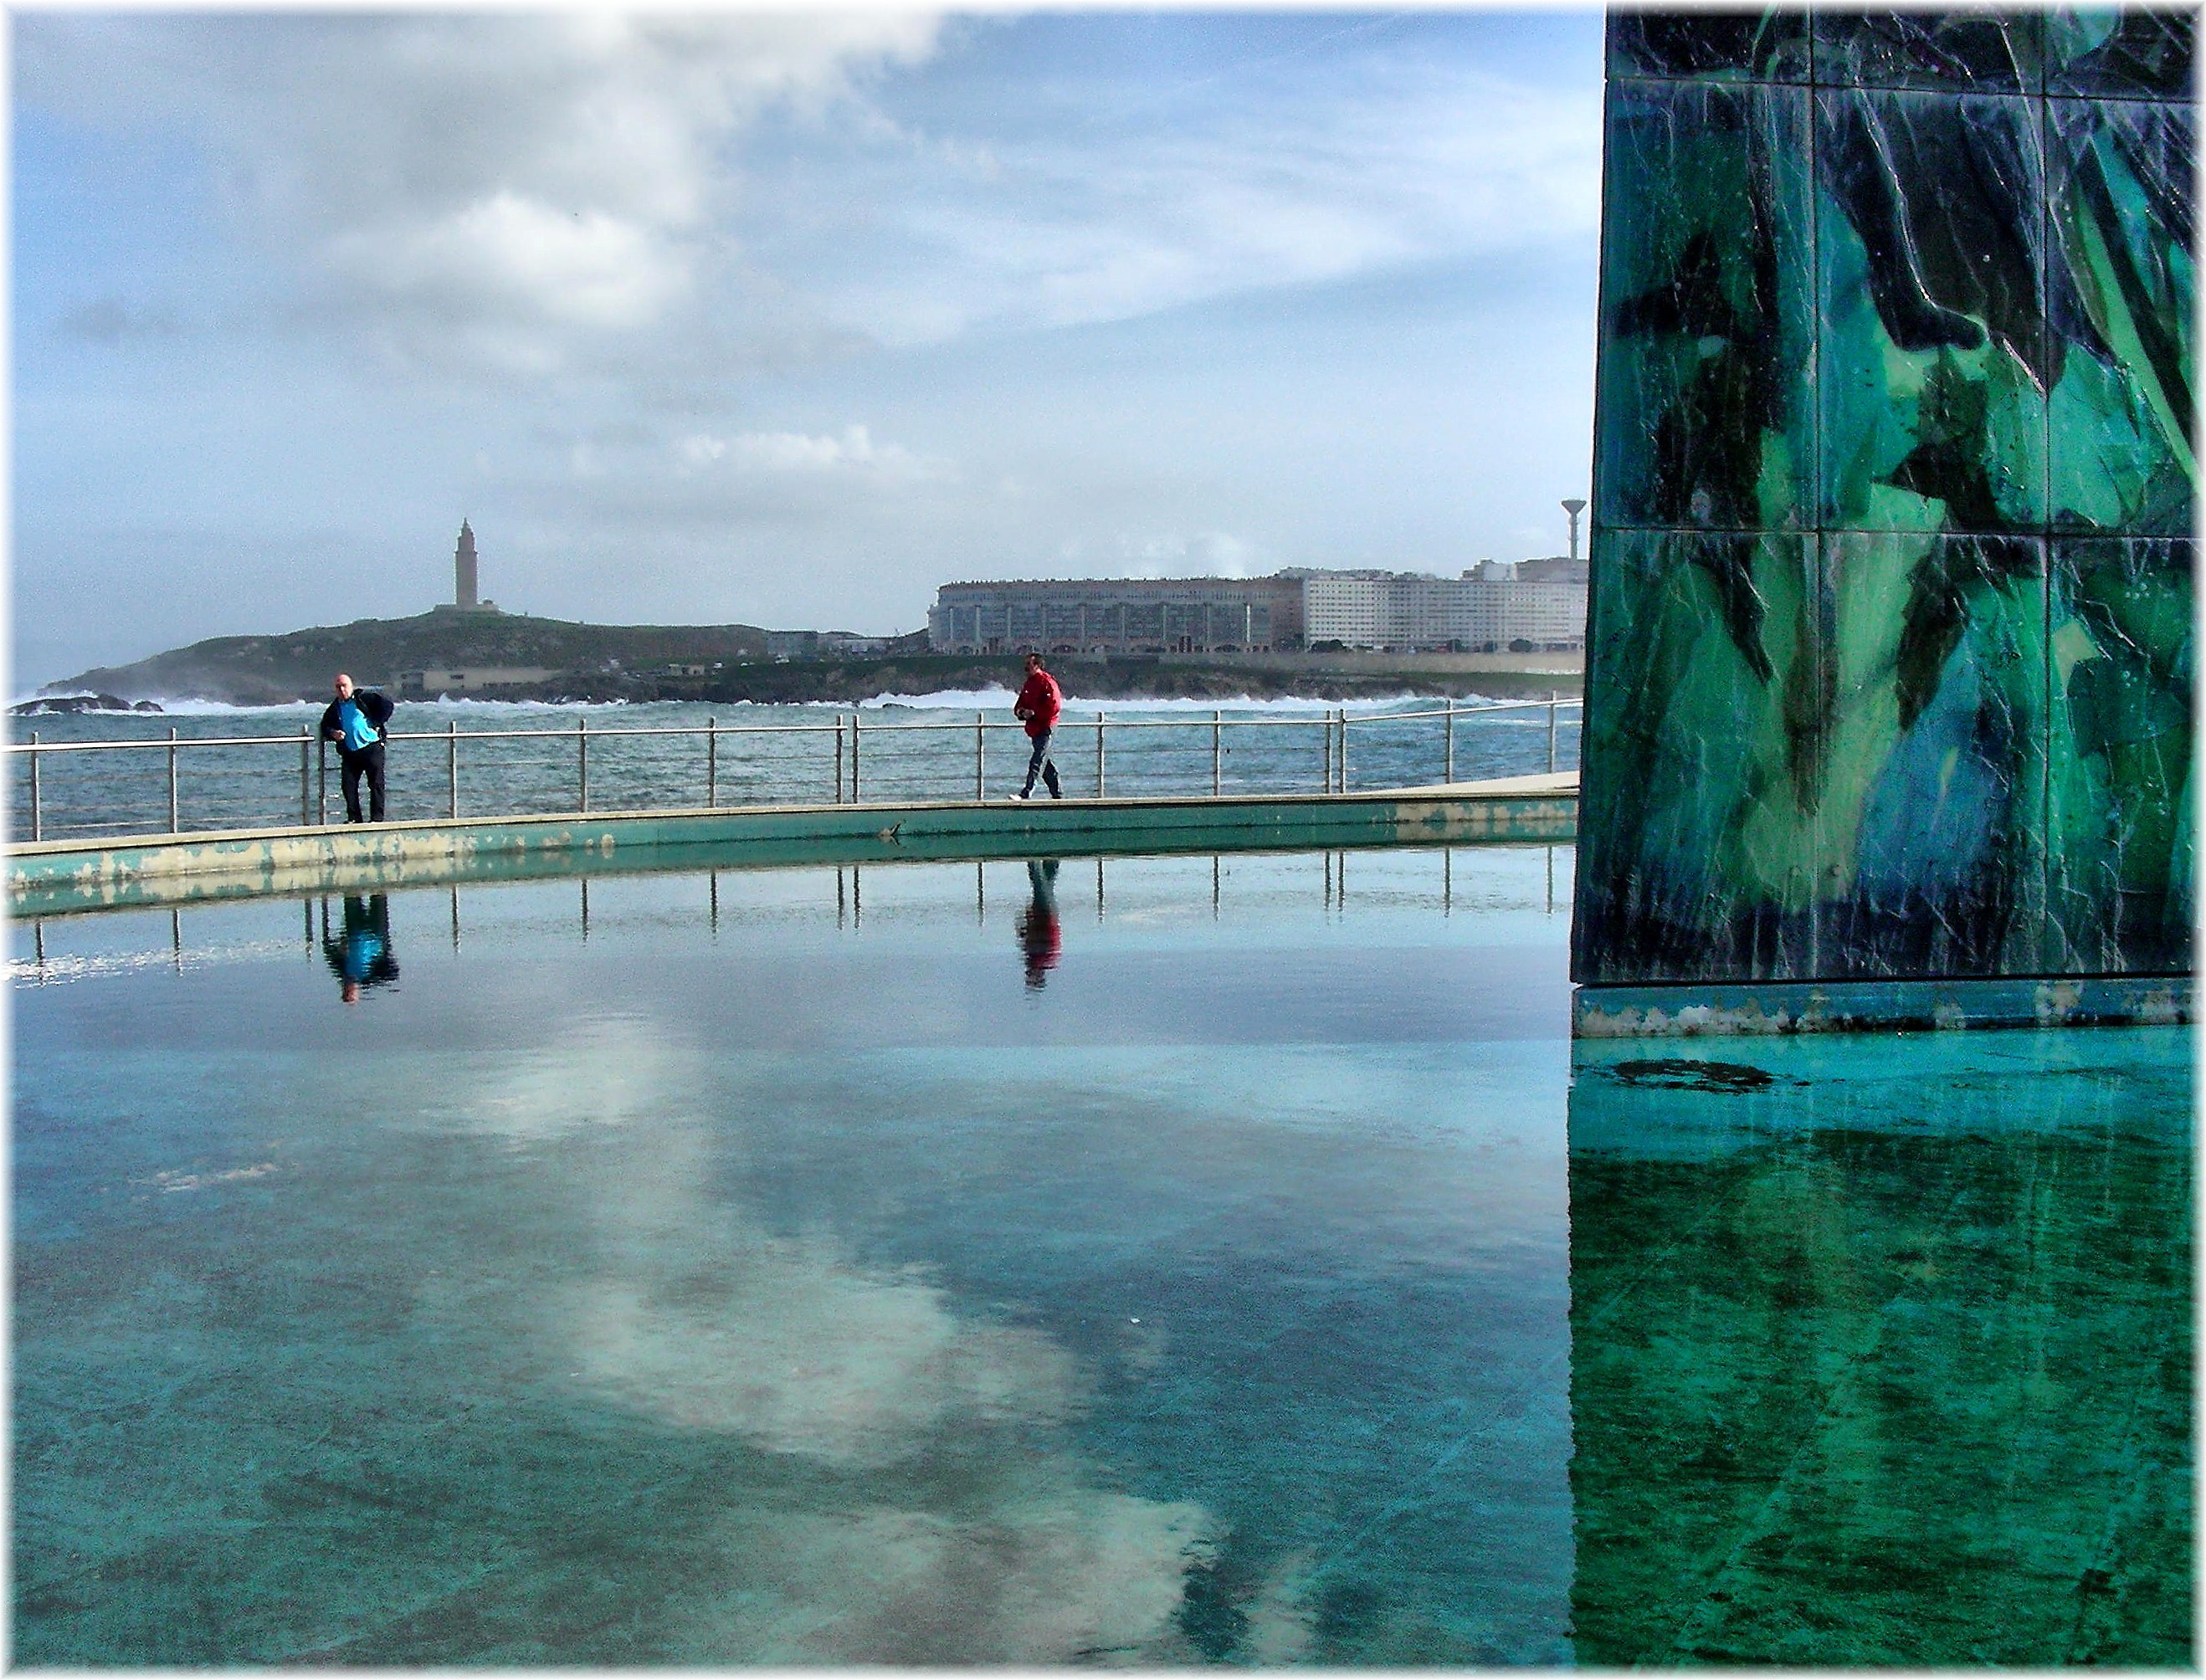
beach, sea, coast, water, ocean, horizon, shore, wave, city, urban, pier, europe, reflection, bay, art, spain, reflections, reflejos, europa, mar, agua, escultura, gente, galicia, ciudad, cidade, espana, galiza, auga, xente, reflexos, mileniun, esculture, peole, acoru a, coru a